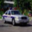
Label: automobile